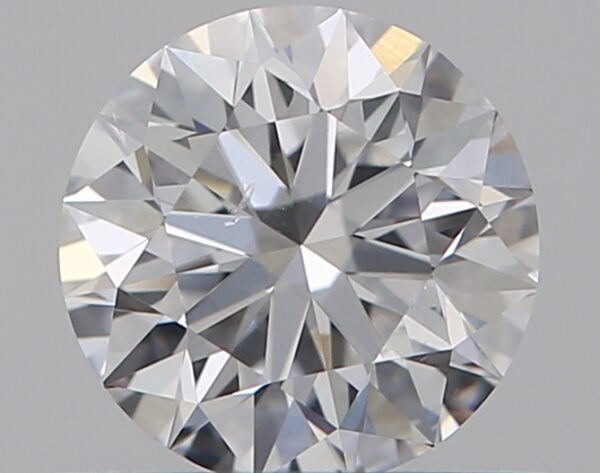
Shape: round
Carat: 0.5
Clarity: SI1
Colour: E
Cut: EX
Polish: EX
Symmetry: EX
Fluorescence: N
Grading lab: GIA
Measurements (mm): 5.05 x 5.08 x 3.17